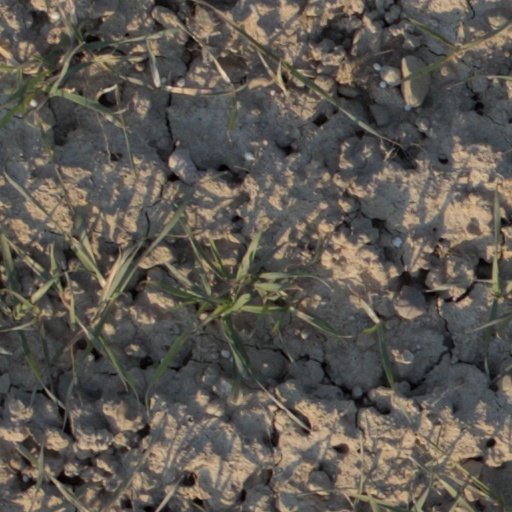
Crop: wheat